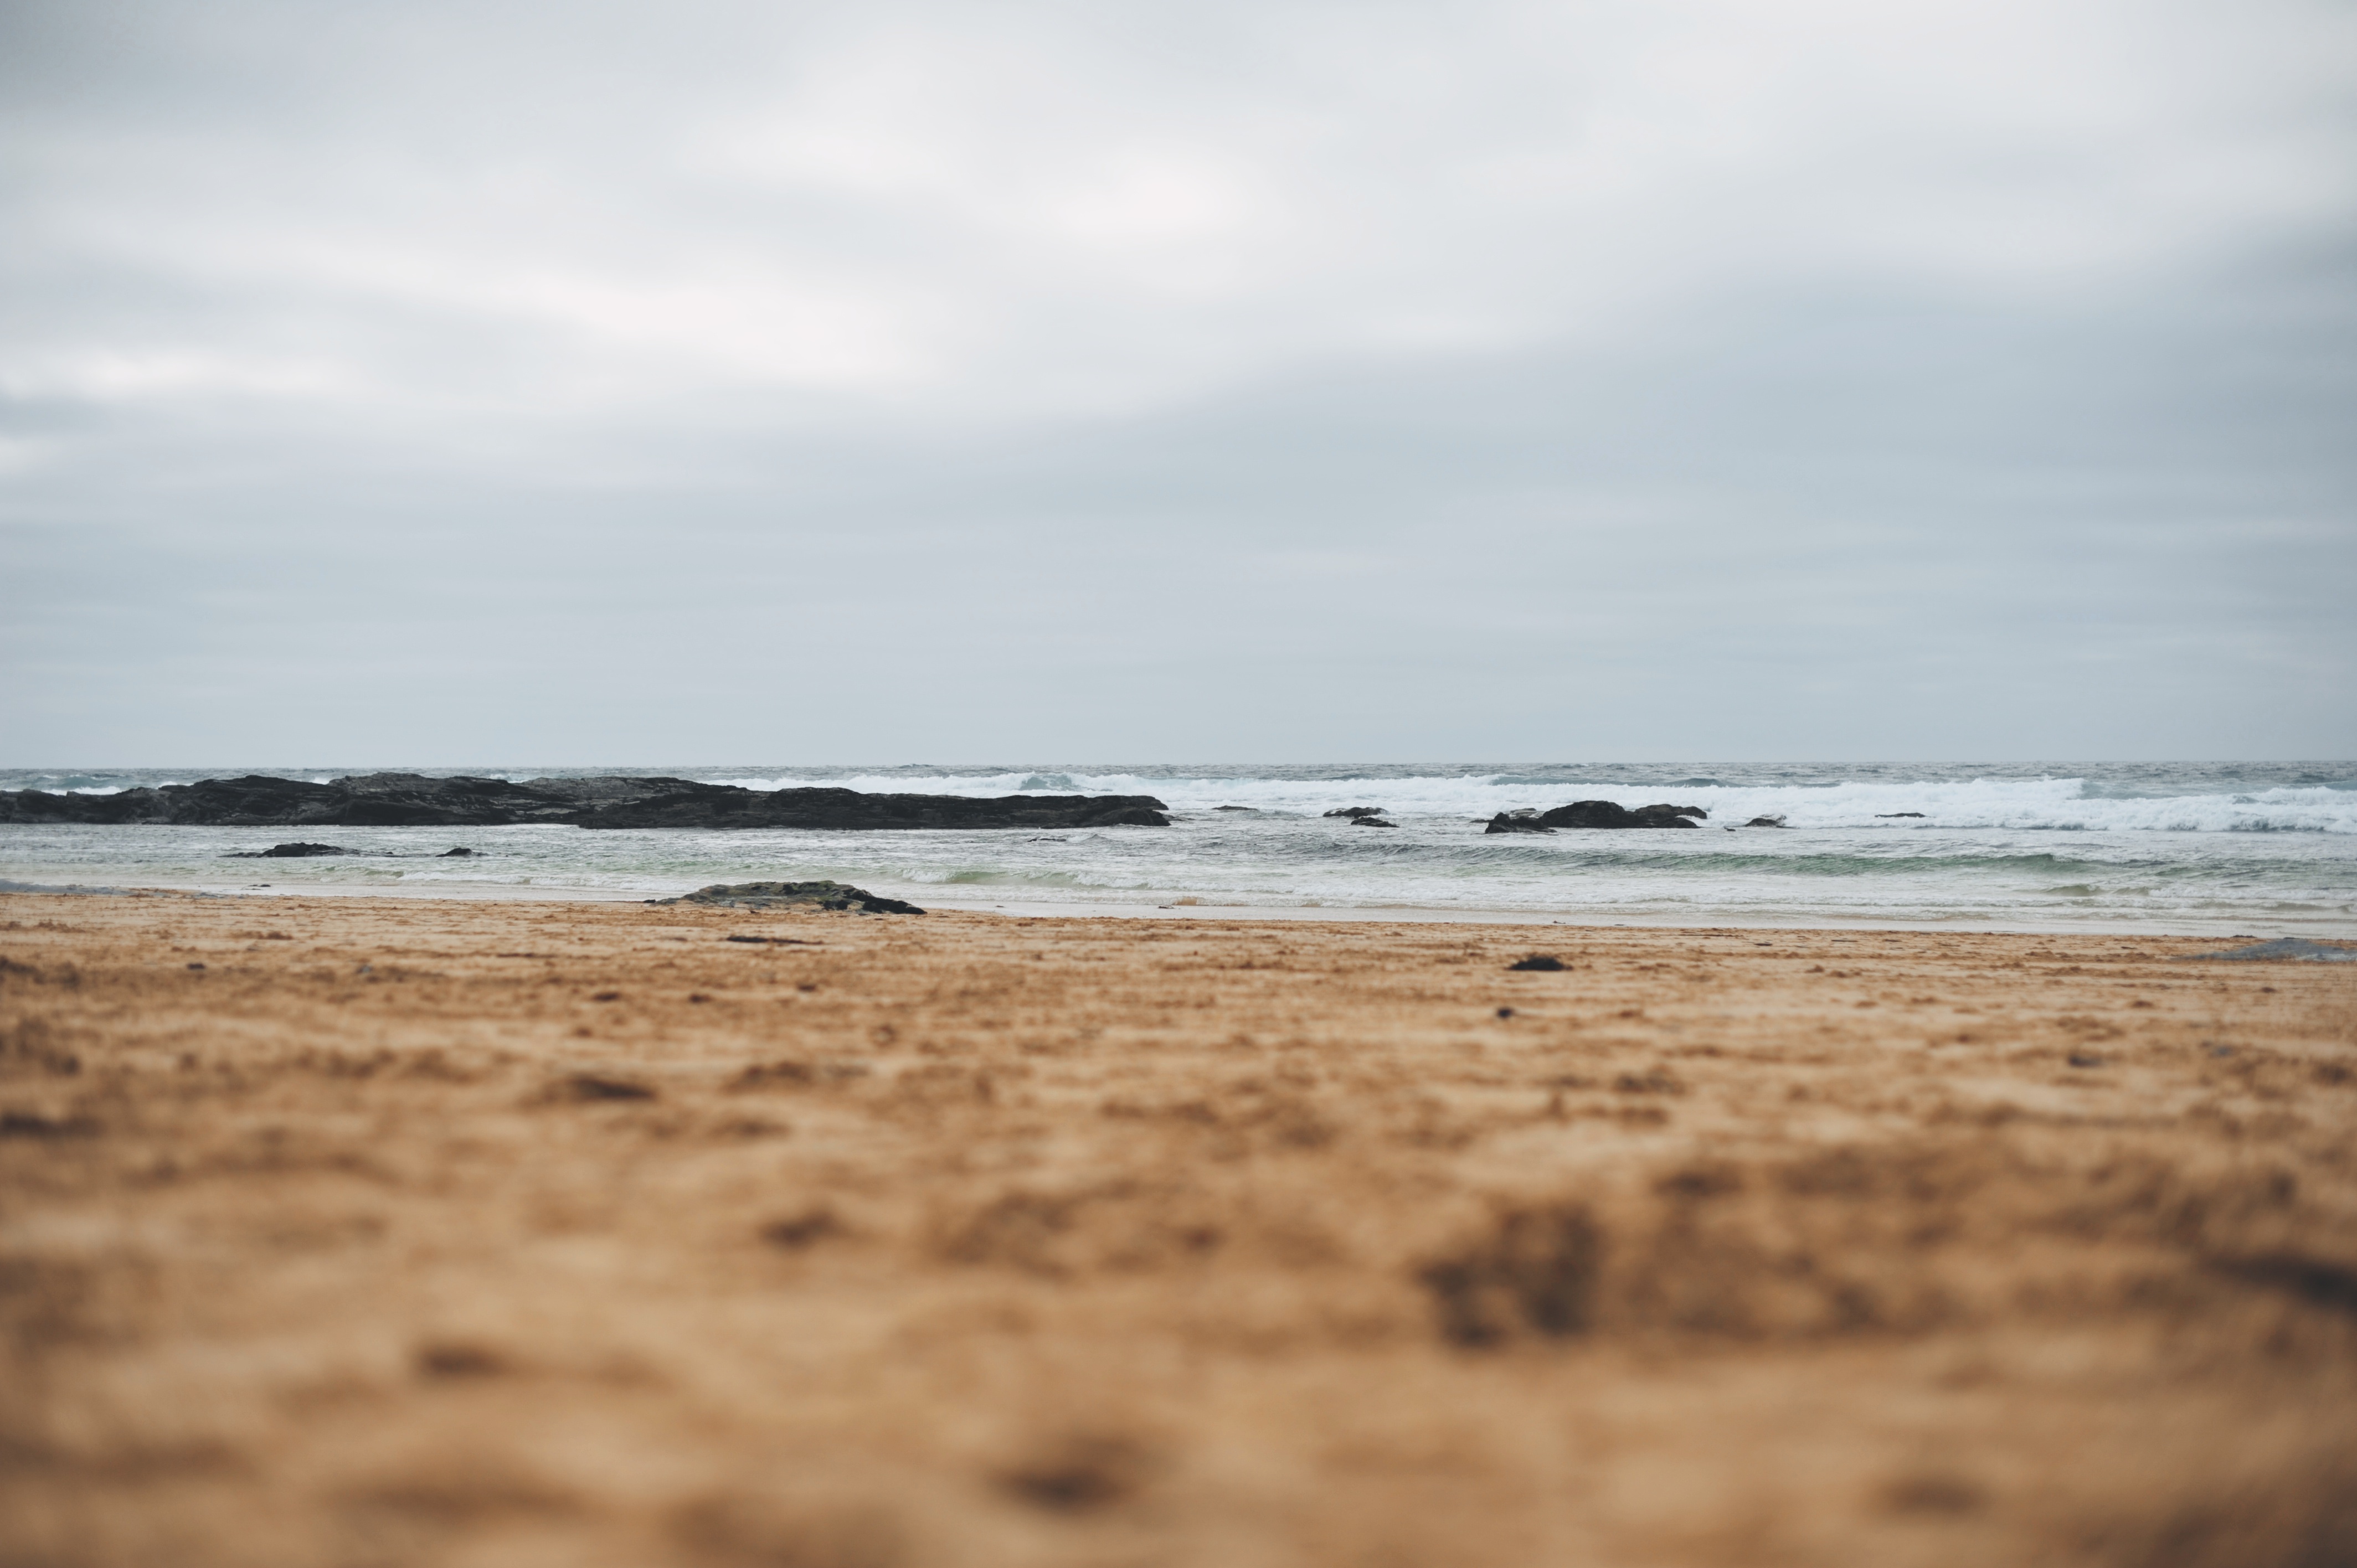
beach, sea, coast, water, sand, rock, ocean, horizon, cloud, sky, morning, shore, wave, material, body of water, habitat, mudflat, natural environment, wind wave